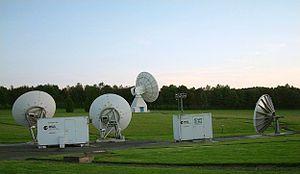
La Station de Redu est une station terrestre d'antennes radio paraboliques de l'ESTRACK utilisée pour les communications de suivi et de contrôle avec les satellites de l'ESA. Elle est située à environ un kilomètre du village de Redu, dans la Province de Luxembourg, à environ 40 km à vol d'oiseau de Charleville-Mézières près des frontières de France et du Luxembourg, en Belgique.